Karl Hermann Frank

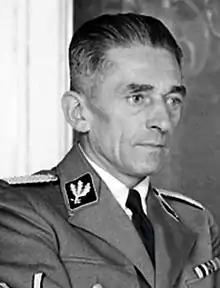
Frank, ( 1941)

Karl Hermann Frank (24 January 1898 – 22 May 1946) was a Sudeten German Nazi official in the Protectorate of Bohemia and Moravia prior to and during World War II. Attaining the rank of "Obergruppenführer", he was in command of the Nazi police apparatus in the protectorate, including the Gestapo, the SD, and the Kripo. After the war, he was tried, convicted and executed by hanging for his role in organizing the massacres of the people of the Czech villages of Lidice and Ležáky.